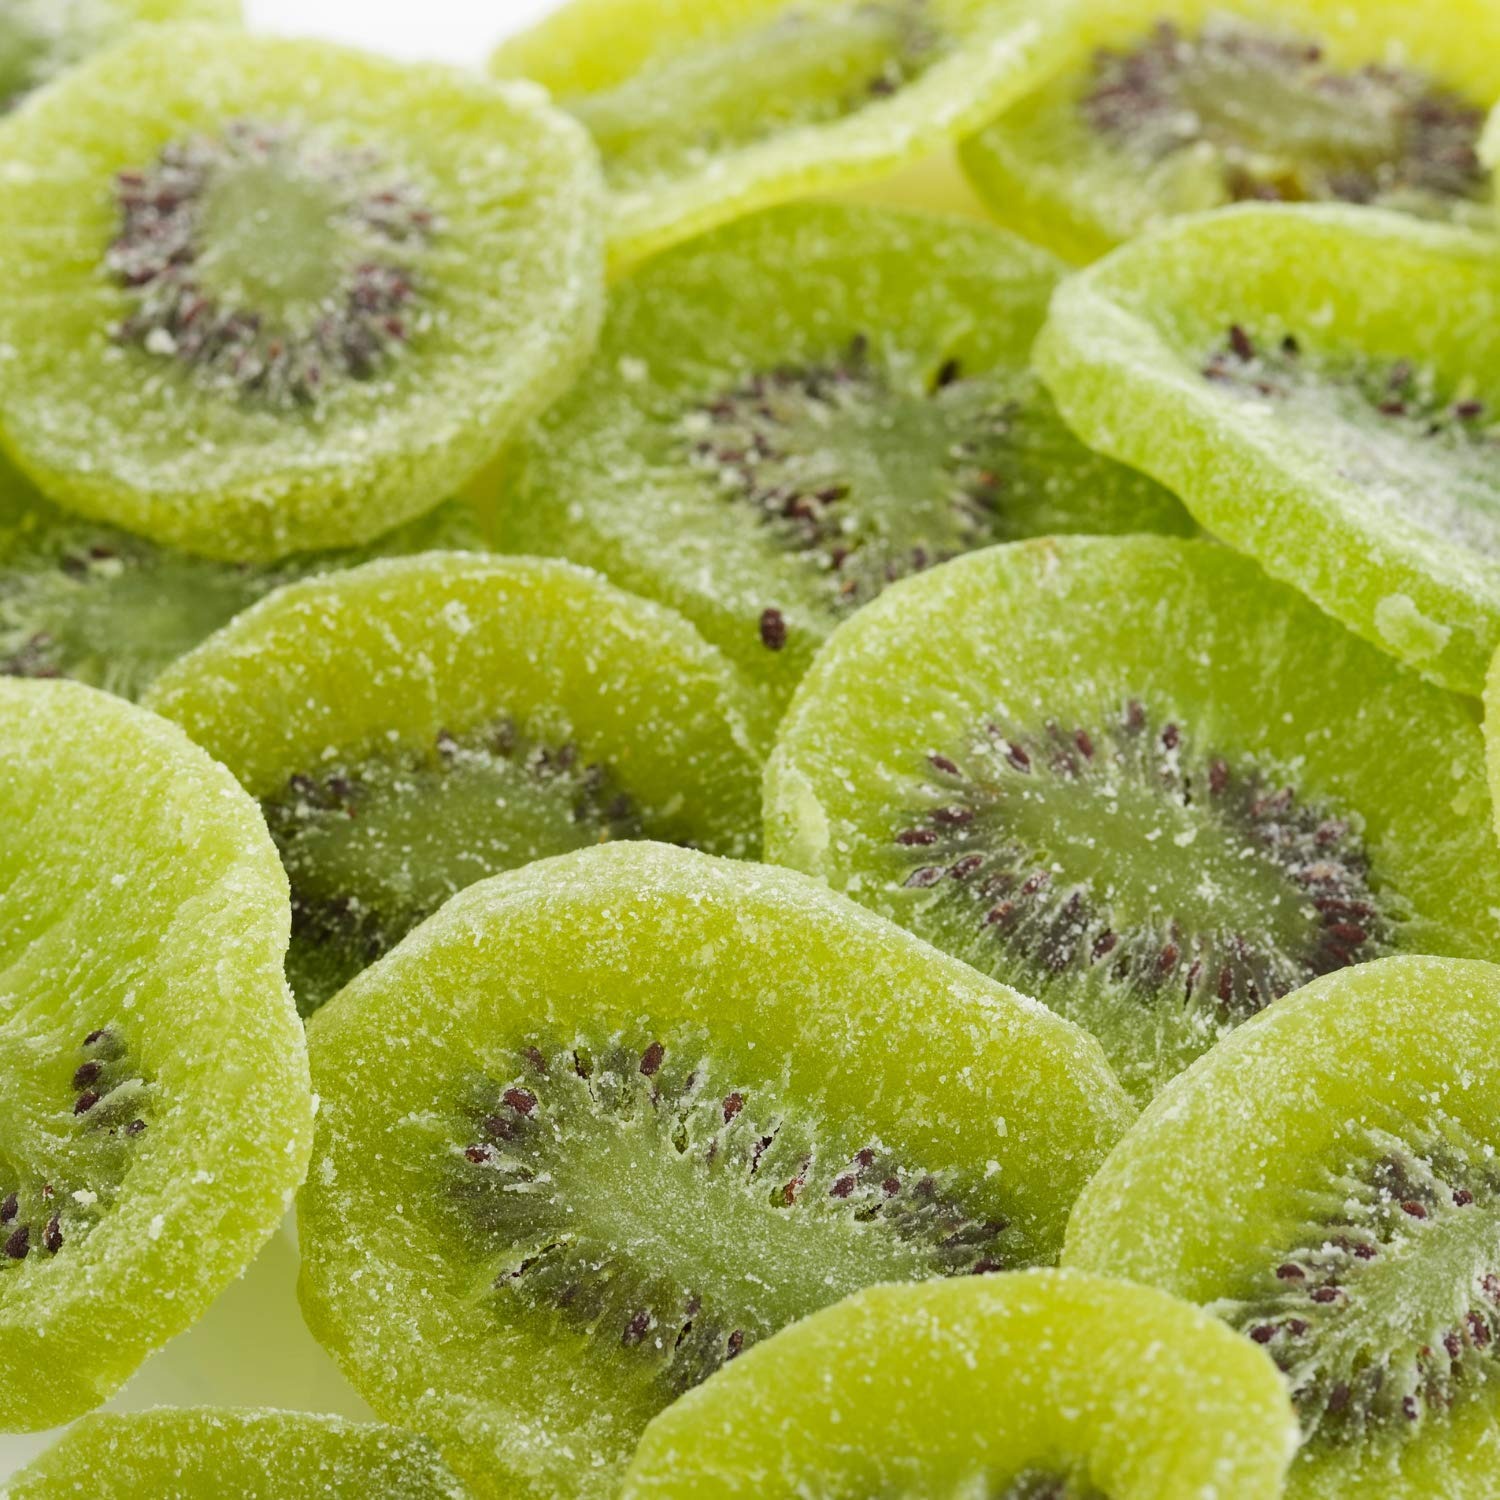
Item Name: Dried Kiwi Slices by Its Delish, (5 lbs)
Bullet Point 1: PREMIUM Delicious Dried Sweetened Kiwi Fruit Slices
Bullet Point 2: VALUE SIZE One, Two, Three, Four, Five & Ten Pounds also 8 Oz & 12 Oz bulk bag Its Delish brand
Bullet Point 3: YUMMY! Savor the sweetly special taste of summer all year long with these delicious dried fruit
Bullet Point 4: GREAT for cooking, baking and snacking, chewy & sweet
Bullet Point 5: QUALITY Certified Kosher OU Packaged in the USA Non-GMO
Product Description: Delicious and fresh dried kiwi slices. This is made from natural kiwi fruit and prepared to be a truly delightful treat. Their eye-catching appearance adds the finishing touch to any party table. Get some of these as well as some of our other dried fruit and party items.<p></p>It’s Delish! founded in 1992 located in North Hollywood, California is a gourmet manufacturer producing a wide variety of candy, chocolate, nuts, dried fruit, and spices. See for yourself why so many people choose It’s Delish! over similar brands. Like our motto, "gourmet food without the gourmet price", we offer the highest quality products at the lowest prices. <p></p> It’s Delish! prides itself on the four pillars that are at the foundation of everything we do. Innovation Quality Value Service
Value: 80.0
Unit: Ounce

Price: 35.99